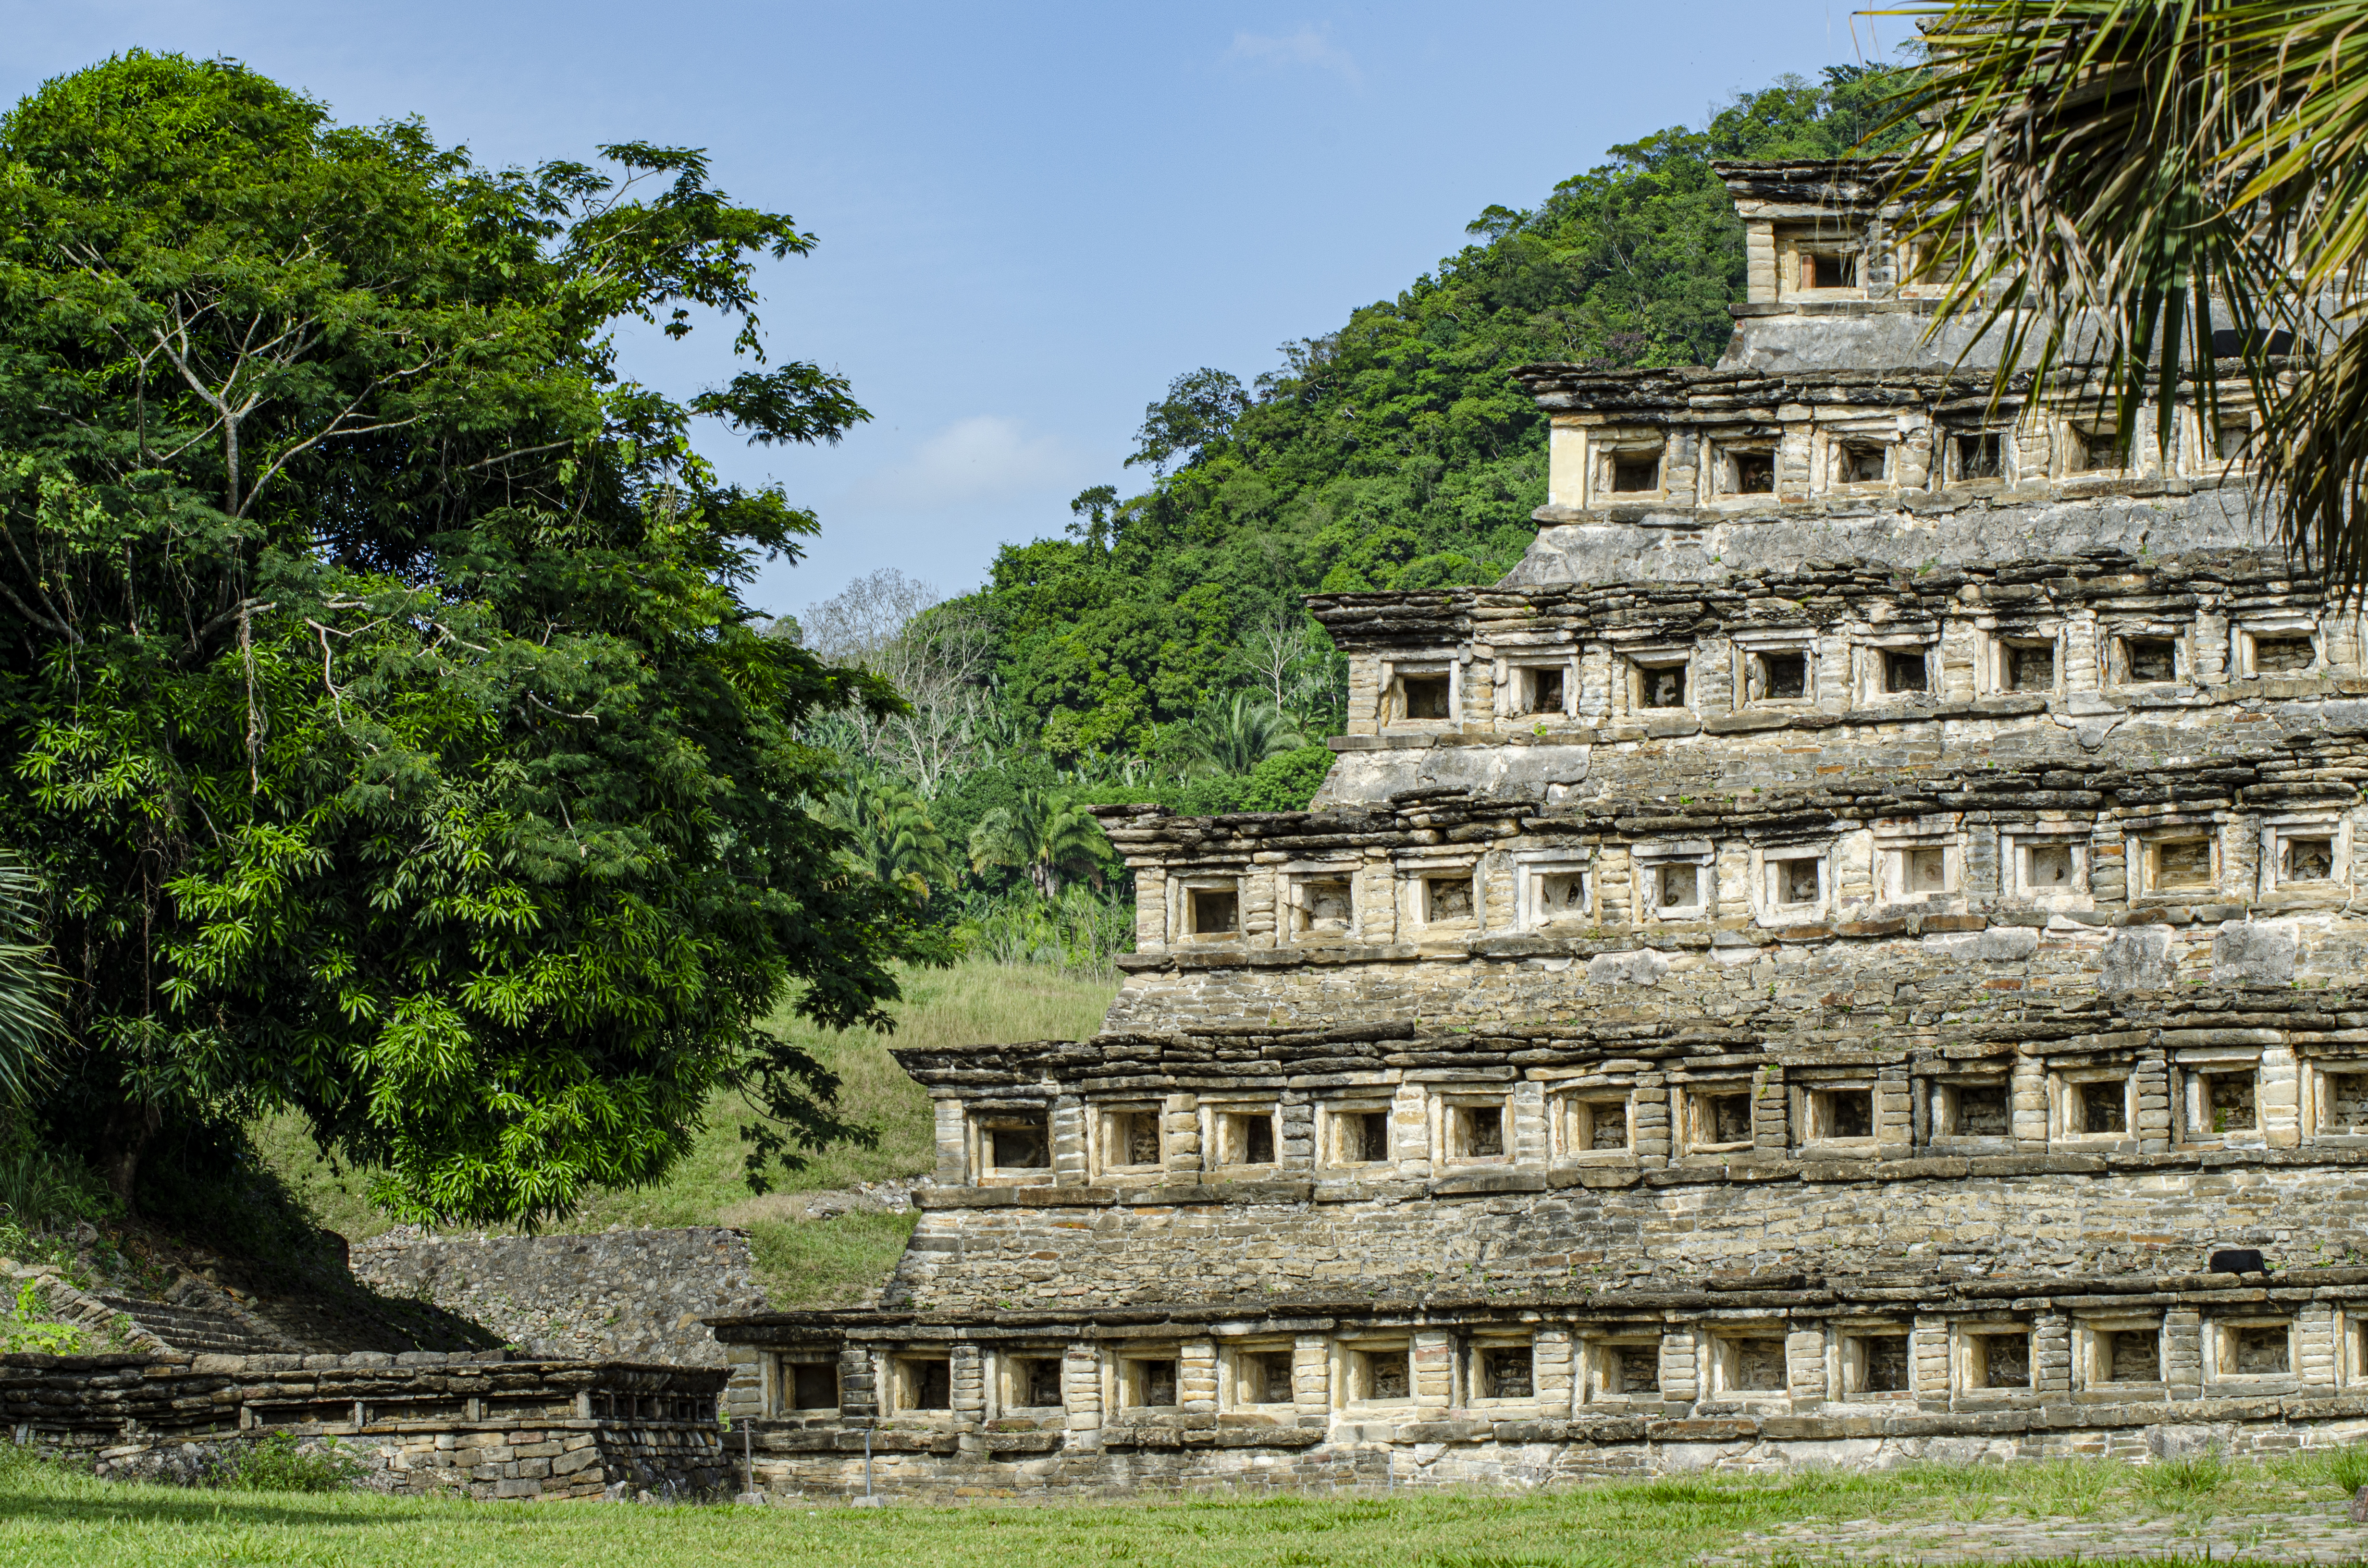
Tajin, archaeological site, ruins, landmark, ancient history, building, architecture, maya city, maya civilization, historic site, wall, tree, grass, estate, sky, history, landscape, plant, tourism, house, tourist attraction, historic house, city